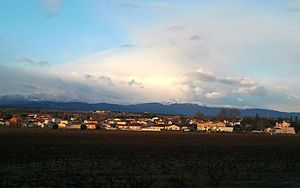
Saint-Jean-Lasseille
Saint-Jean-Lasseille er en by og kommune i departementet Pyrénées-Orientales i Sydfrankrig.